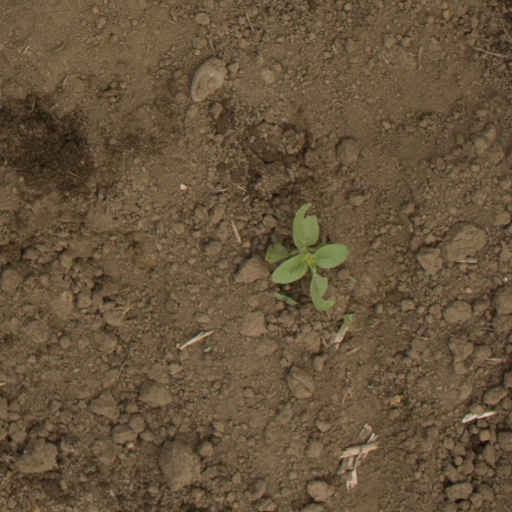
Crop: Jerusalem artichoke